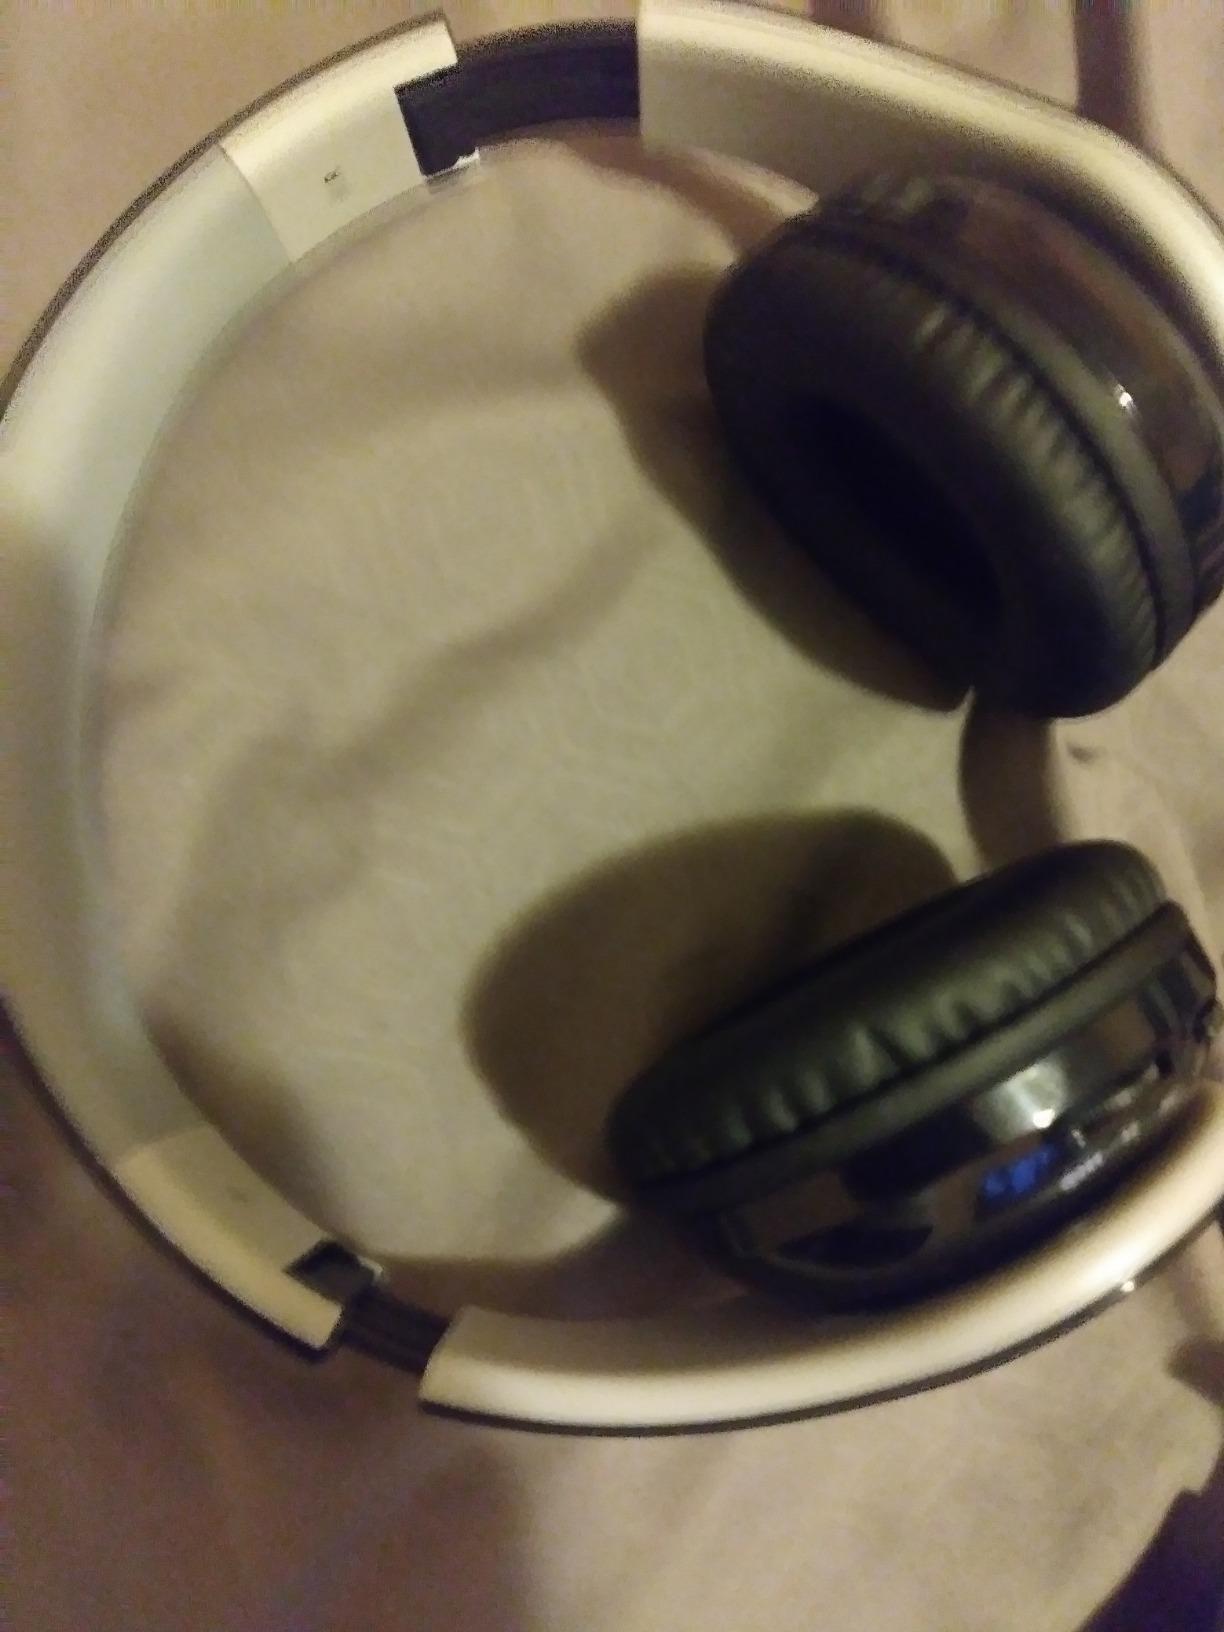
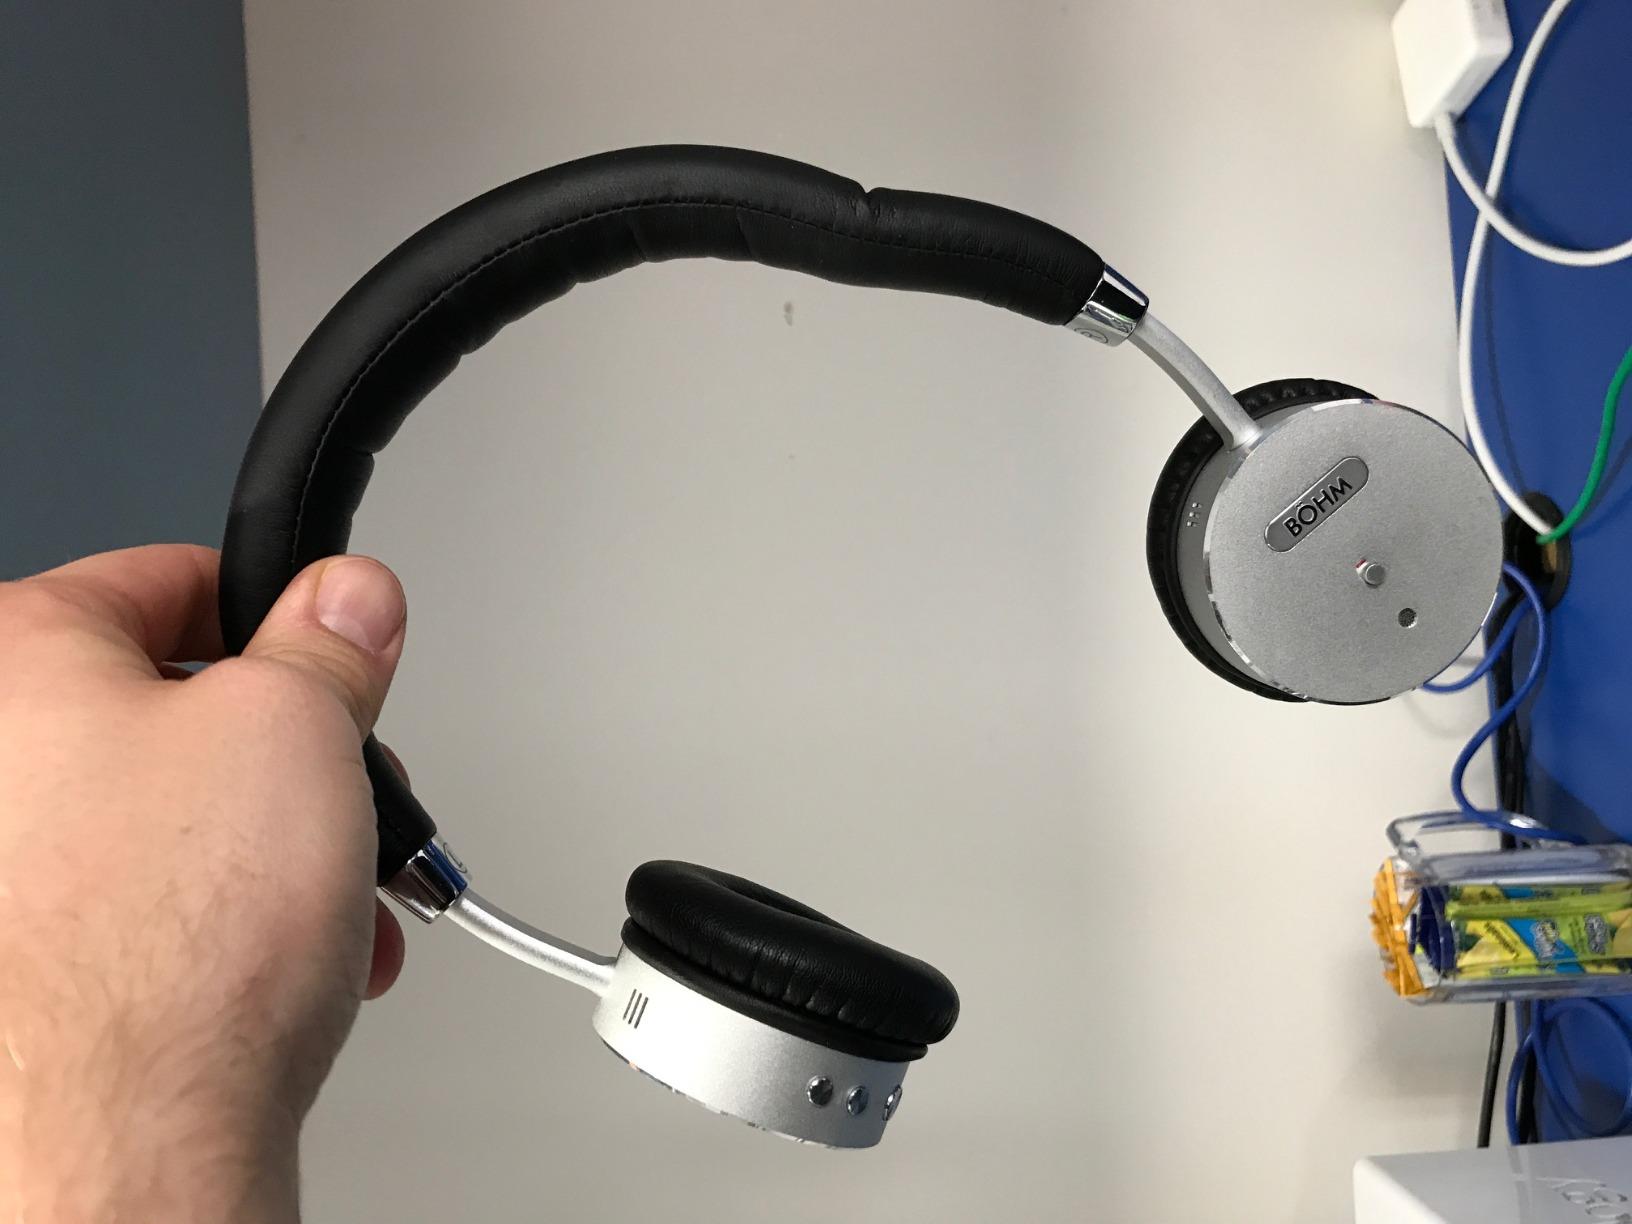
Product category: headphones
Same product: no